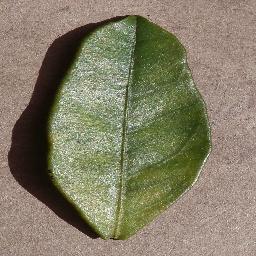
Label: Orange___Haunglongbing_(Citrus_greening)